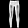
Label: Trouser